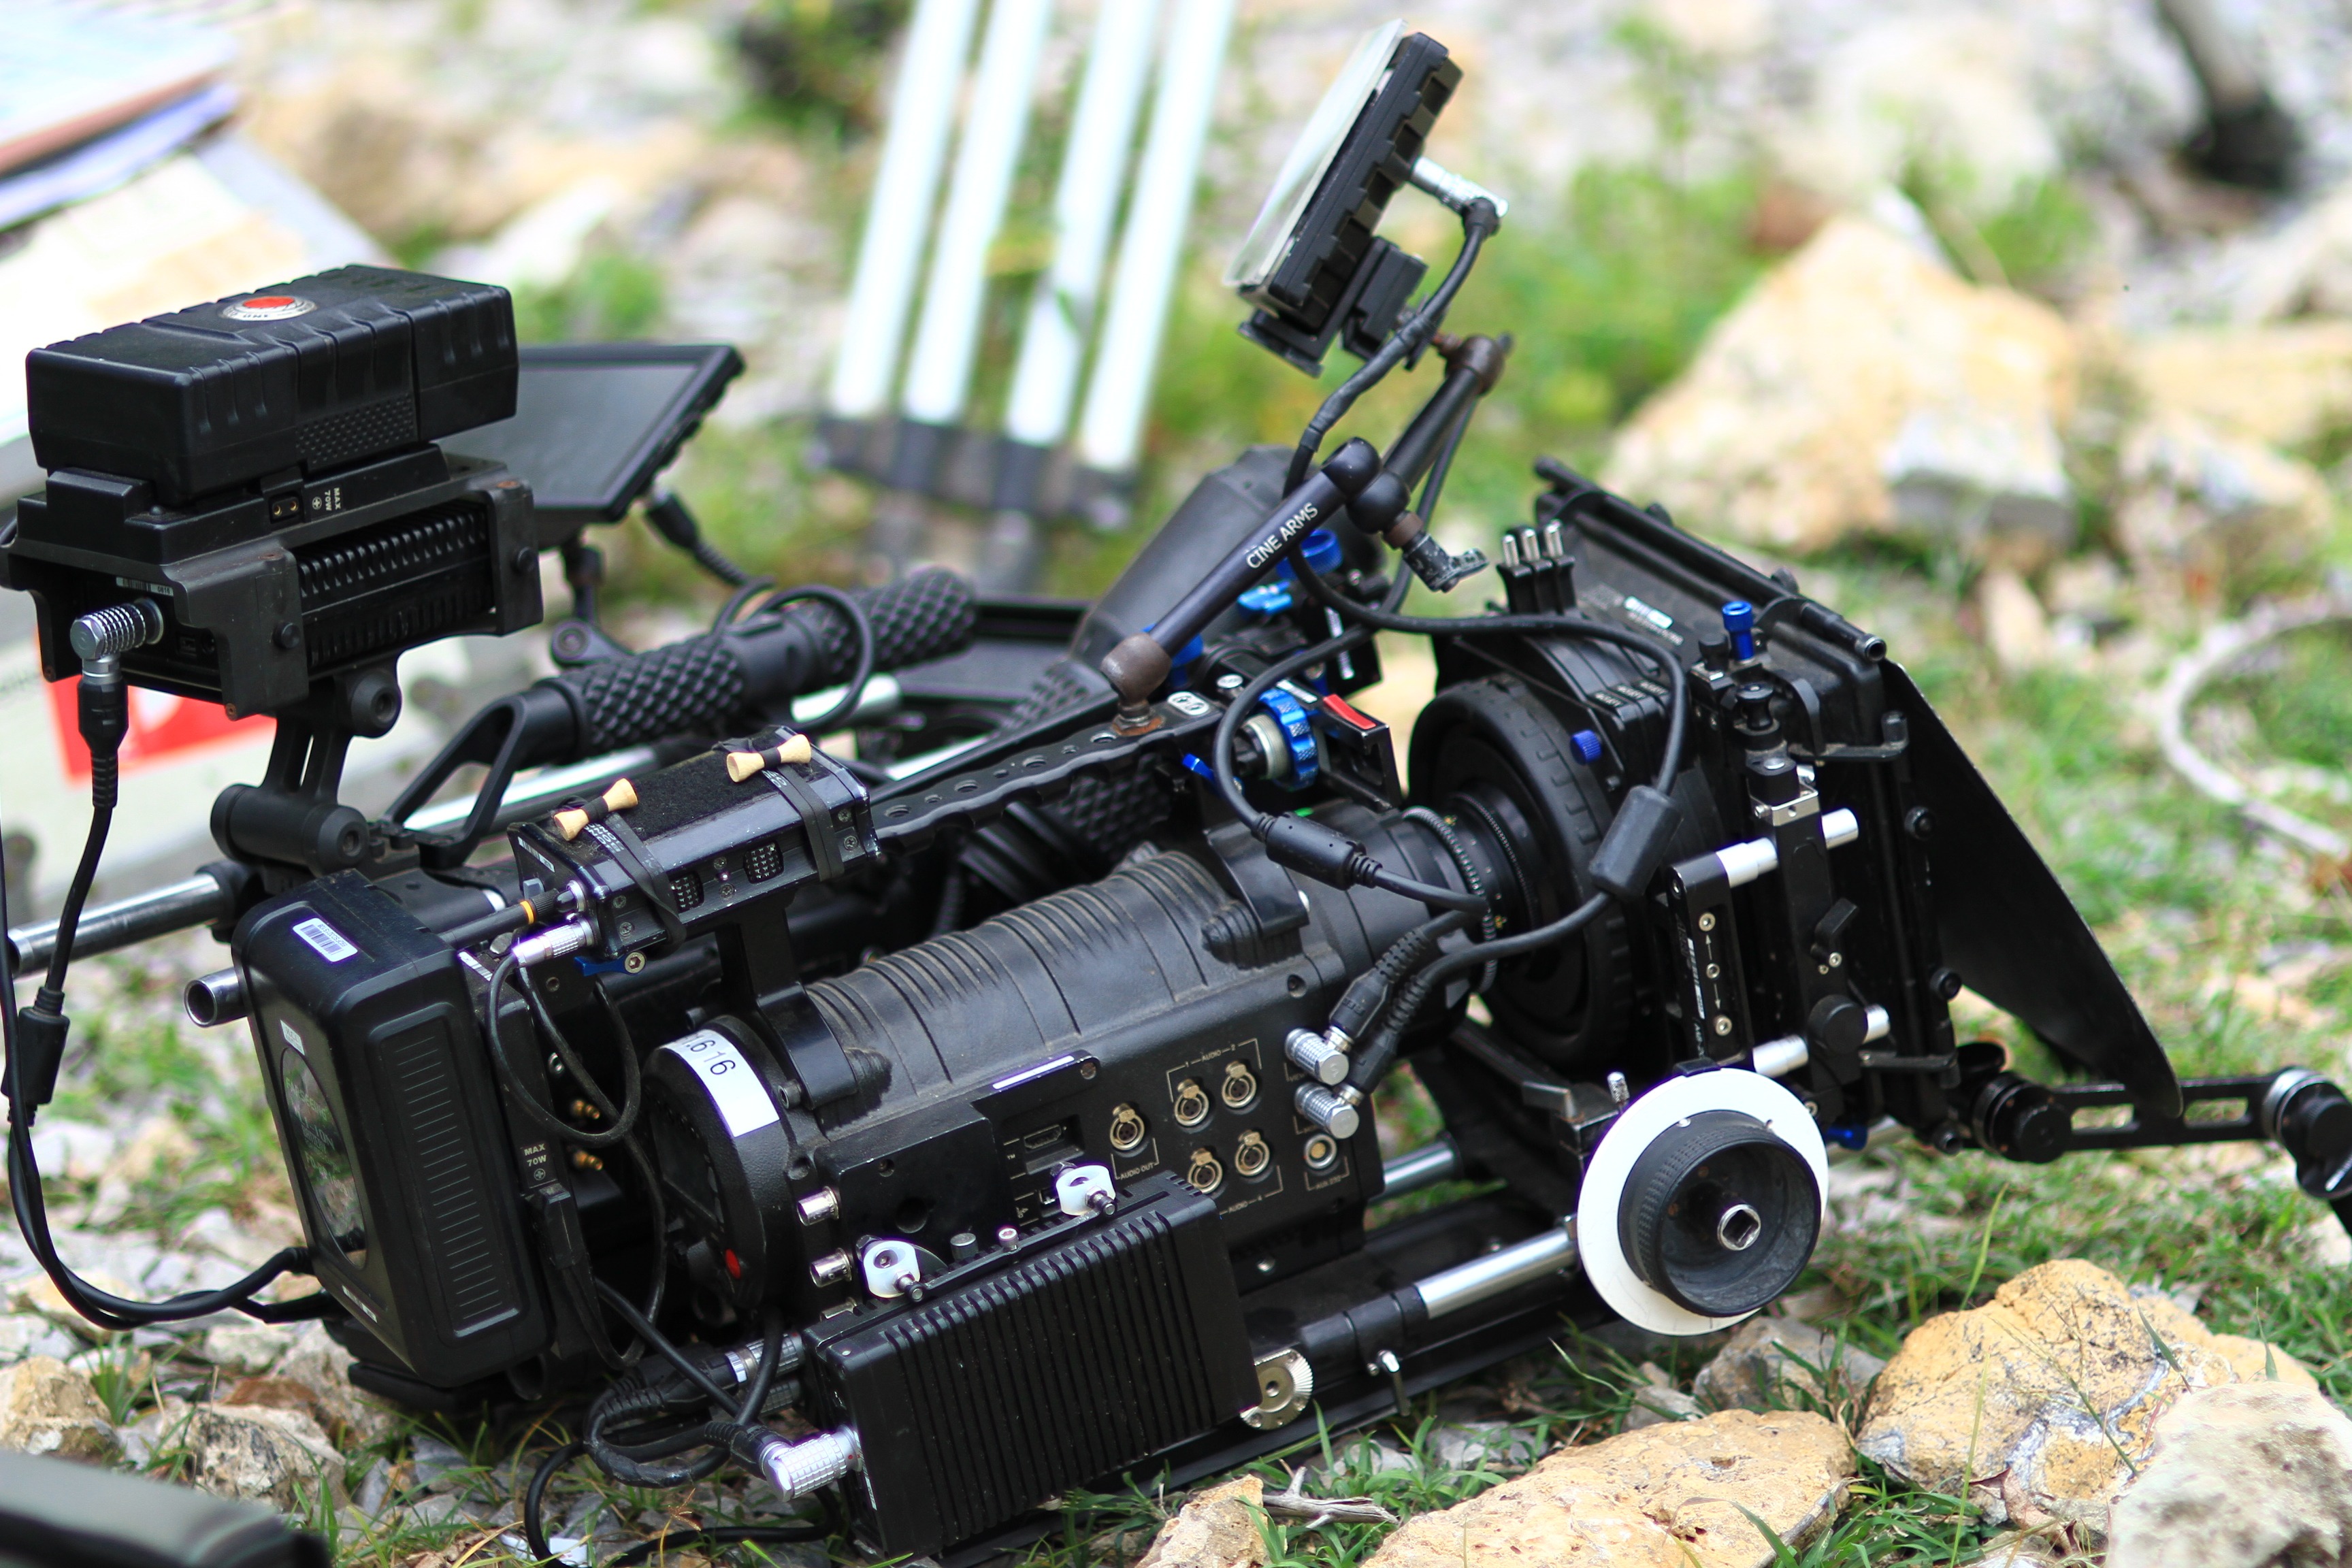
technology, car, camera, photography, film, vehicle, equipment, gadget, video, digital camera, electronics, engine, digital, photograph, cinema, movie, photographic, cinematography, film production, automobile make, movie production